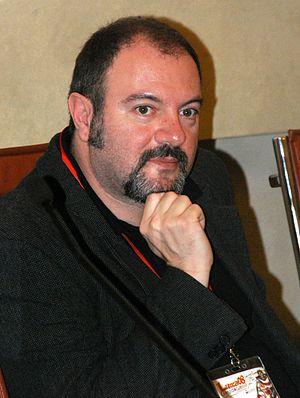
Carlo Lucarelli est un écrivain, scénariste, journaliste et animateur télévisé italien. Il est connu essentiellement pour ses romans policiers mettant en scène le commissaire De Luca et les inspecteurs Coliandro et Grazia Negro.
La vingt-cinquième édition du Courmayeur Noir in Festival se déroule du 8 décembre 2015 au 13 décembre 2015 à Courmayeur. Le festival présente le meilleur du genre noir, du cinéma à la littérature, en passant par la télévision. Sept films étaient en avant-première pour le Lion noir.